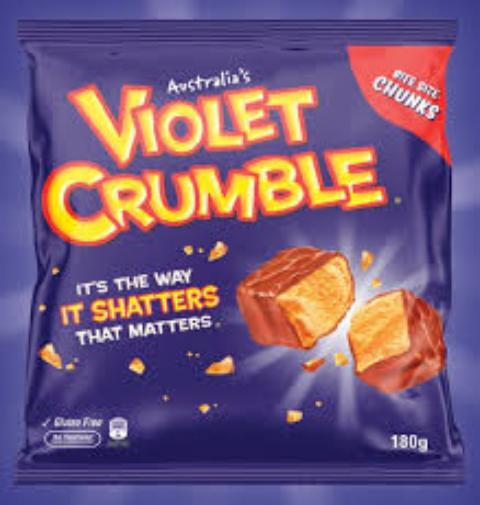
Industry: Food